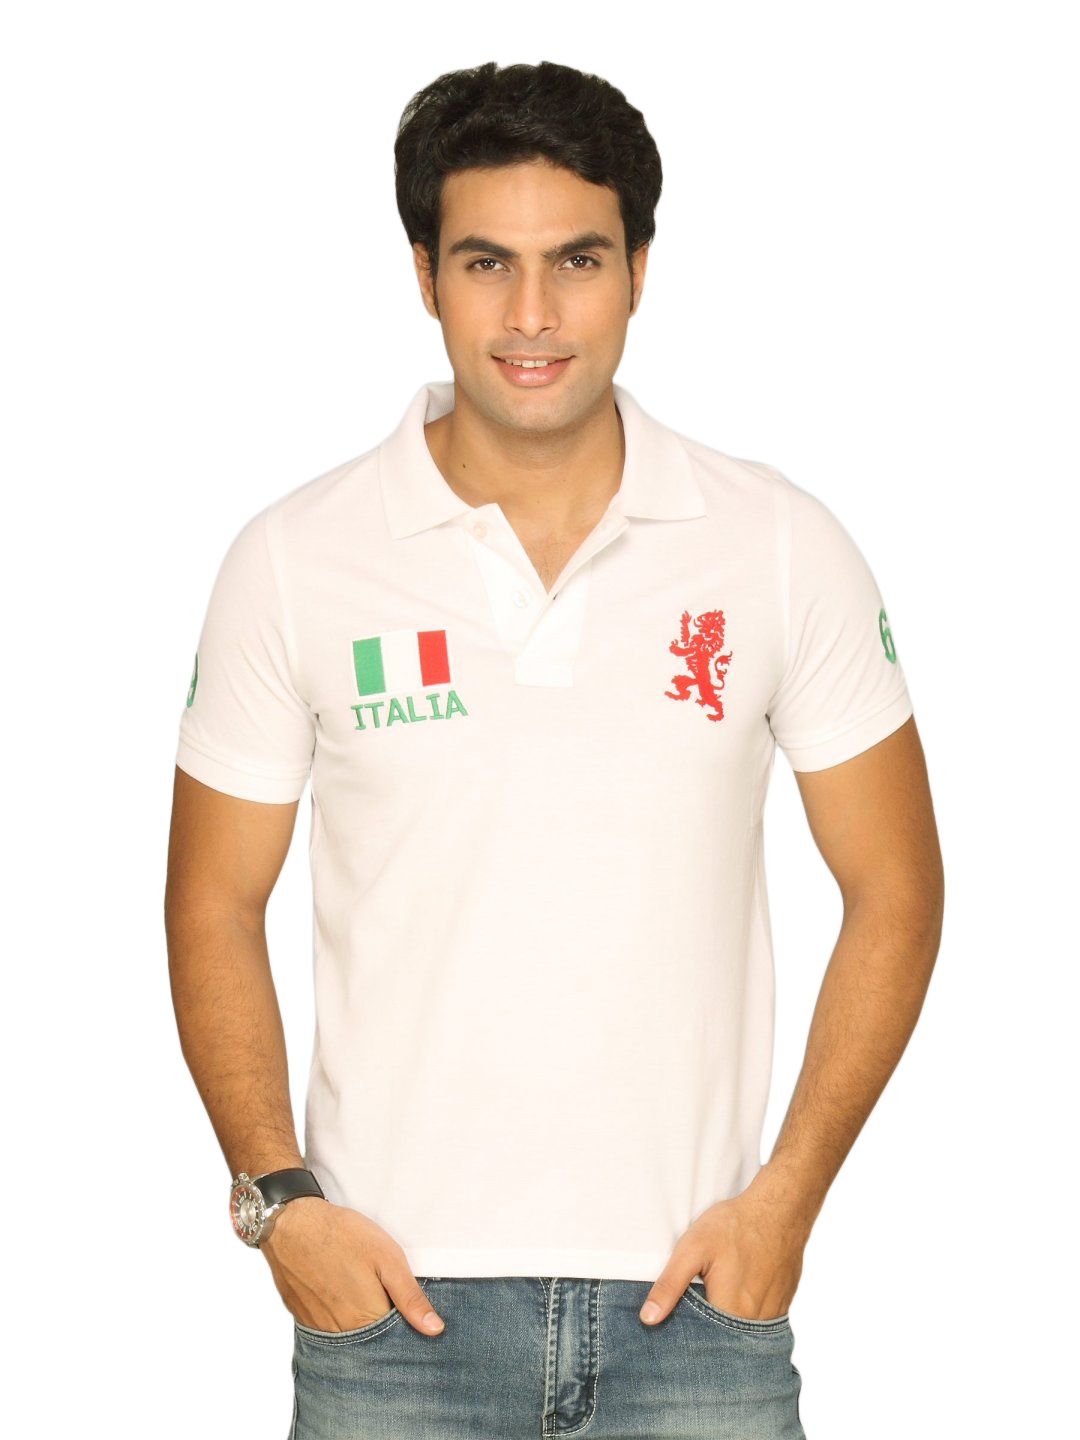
UCB Men's Lion Logo White T-shirt
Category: Apparel / Topwear / Tshirts
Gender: Men
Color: White
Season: Summer 2011
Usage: Casual